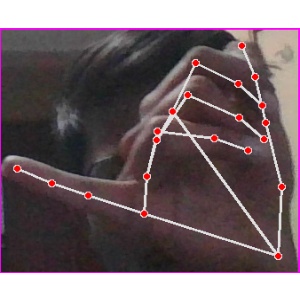
अक्षर: च